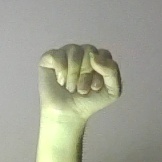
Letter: saad